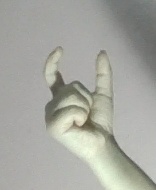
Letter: nun